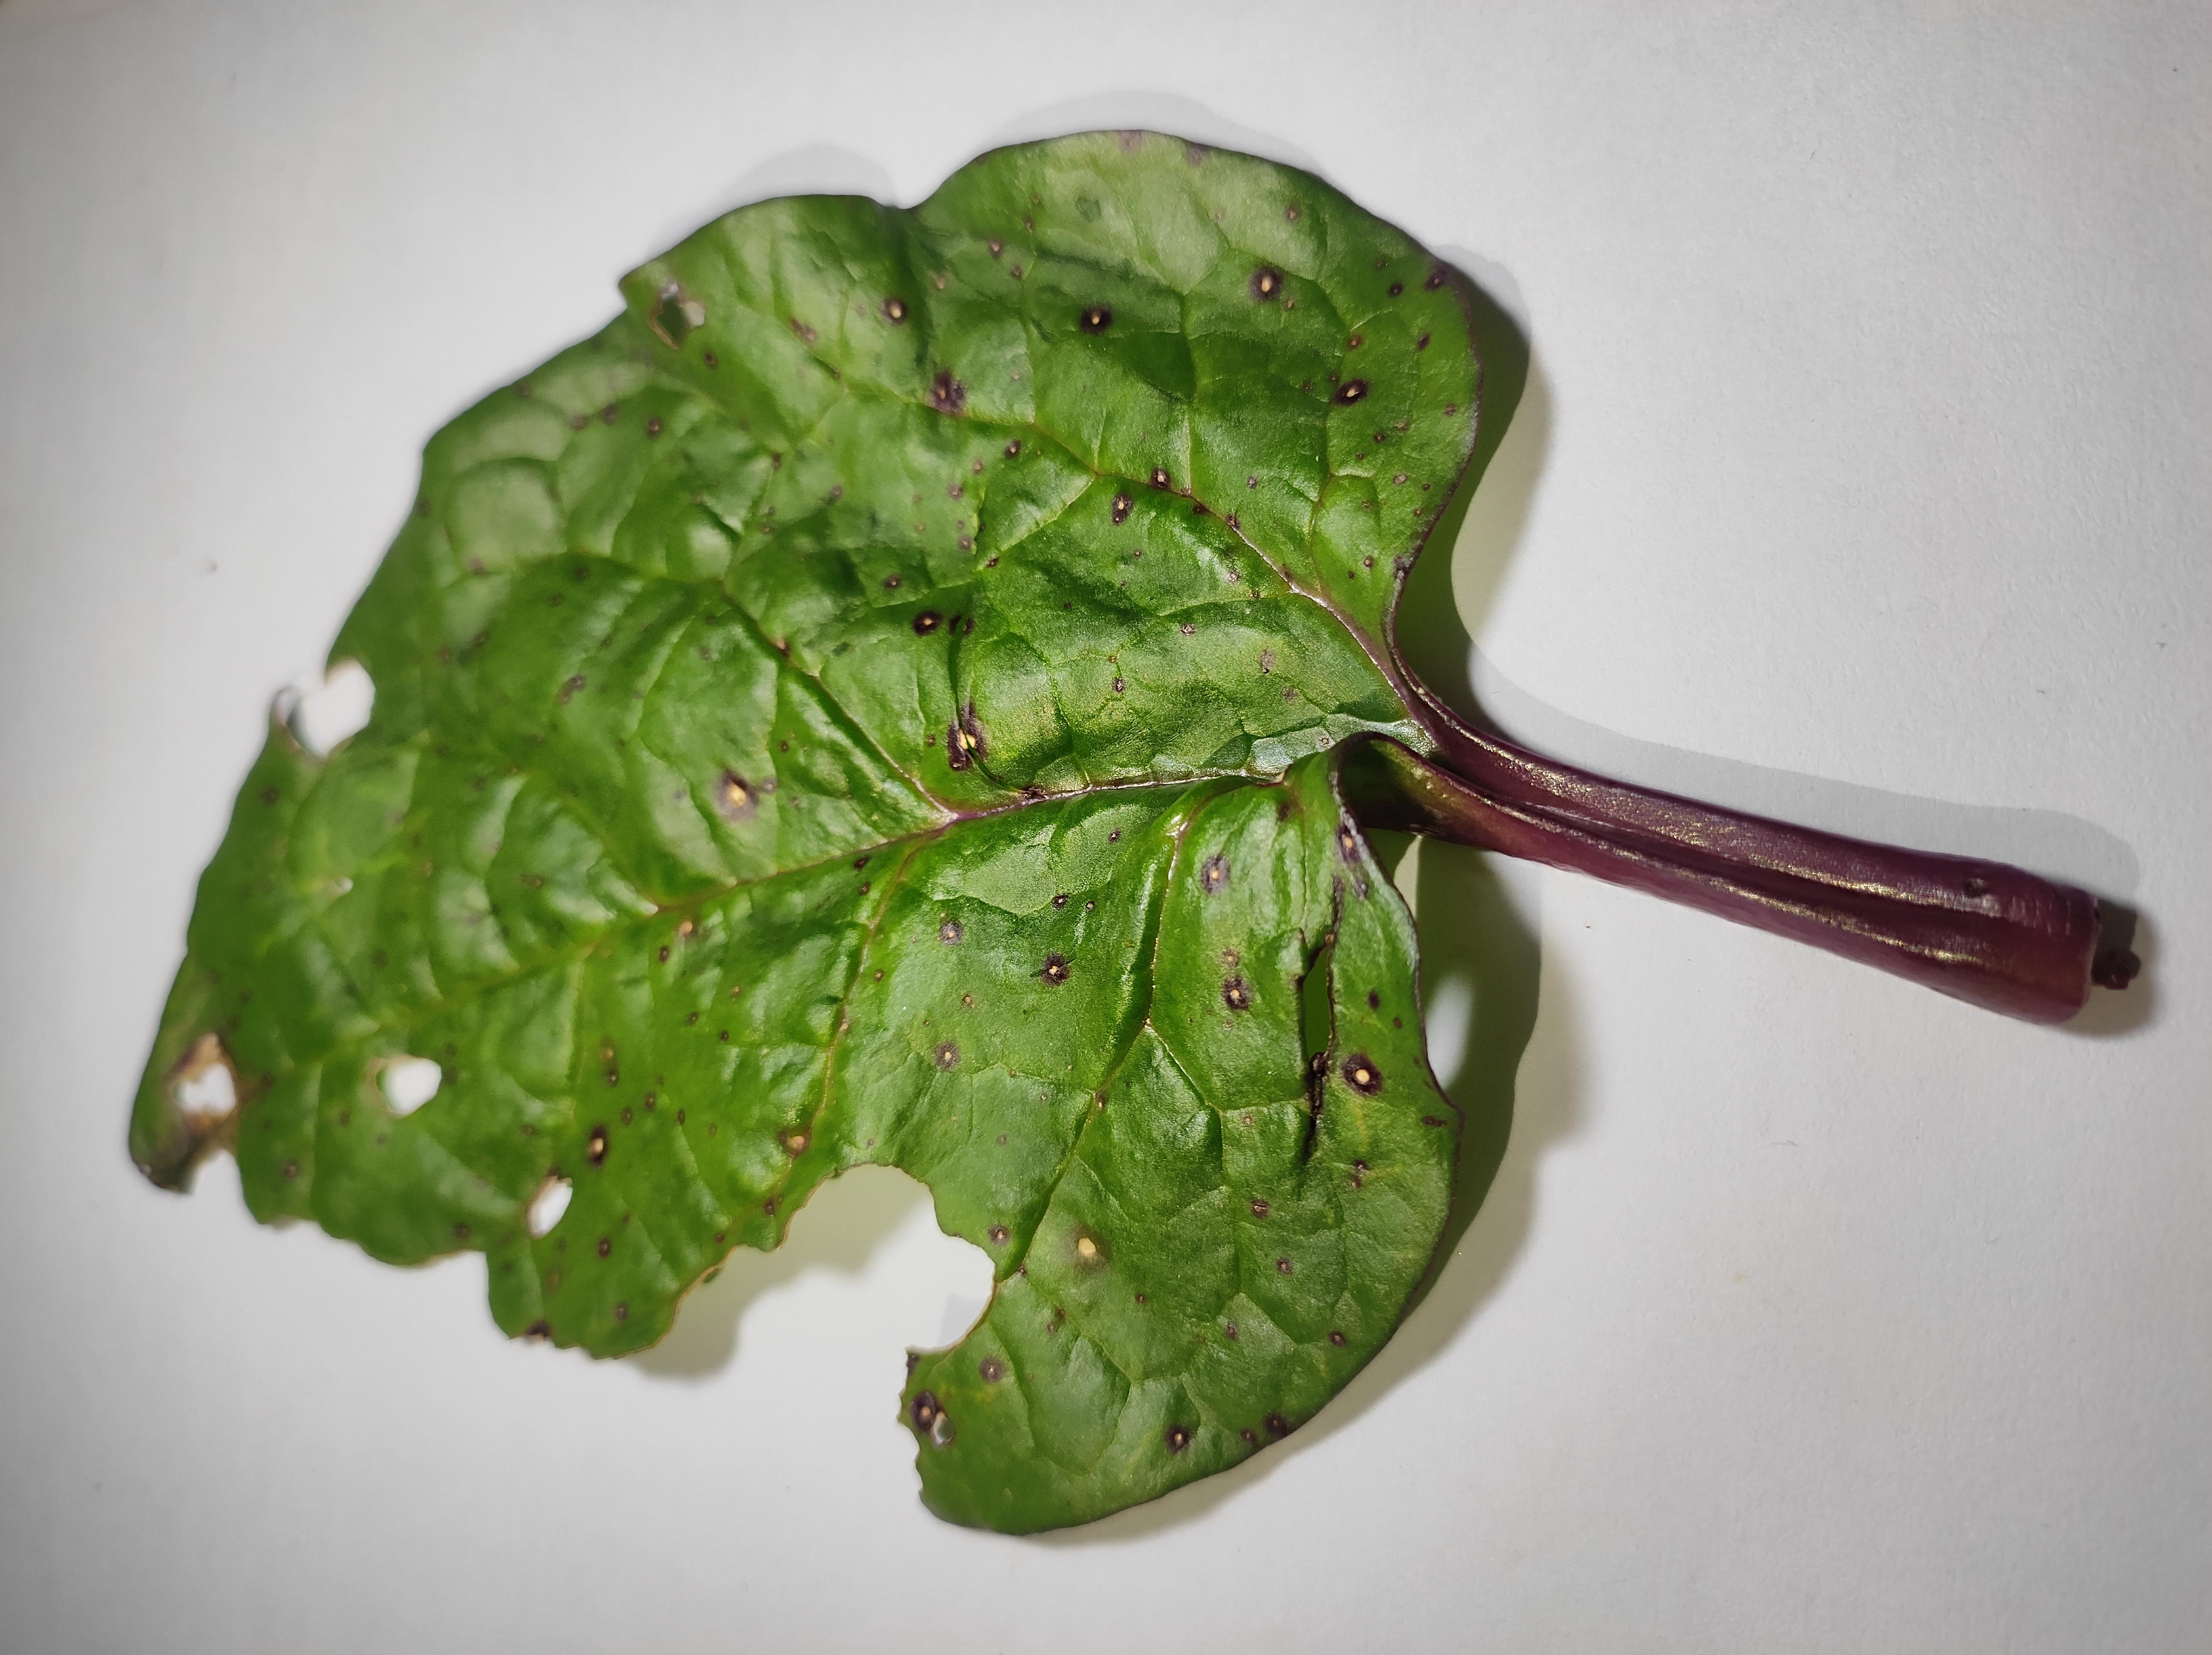
Label: straw_mite